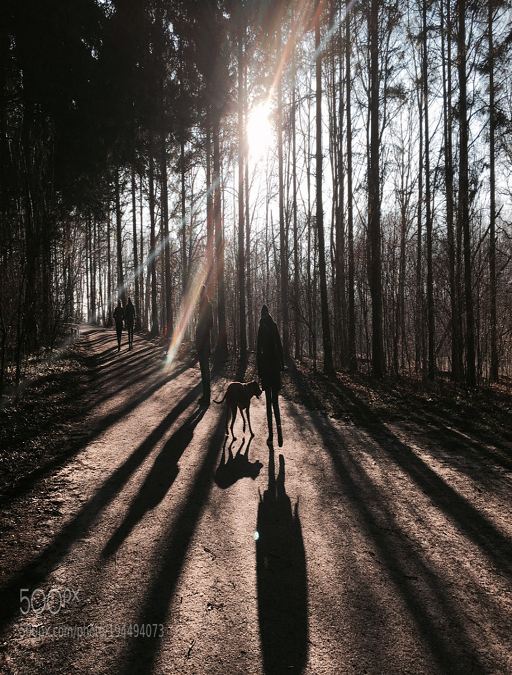
a walk in the woods